Cassava production in Nigeria

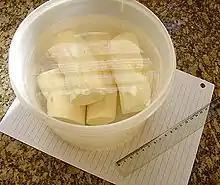
Peeled casava

In Nigeria, cassava production is well-developed as an organized agricultural crop. It has well-established multiplication and processing techniques for food products and cattle feed. There are more than 40 cassava varieties in use. Cassava is processed in many processing centres and fabricating enterprises set up in different parts of the country.